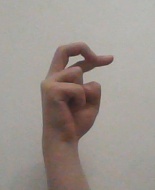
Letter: zay